Concourse, Bronx

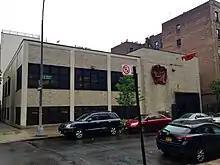
New York Public Library, Grand Concourse branch

Public schools are operated by the New York City Department of Education.